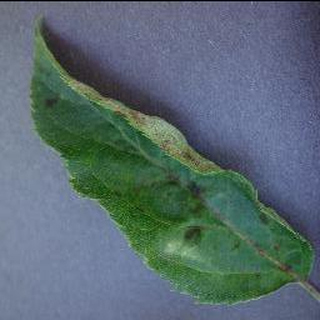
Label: apple_apple_scab